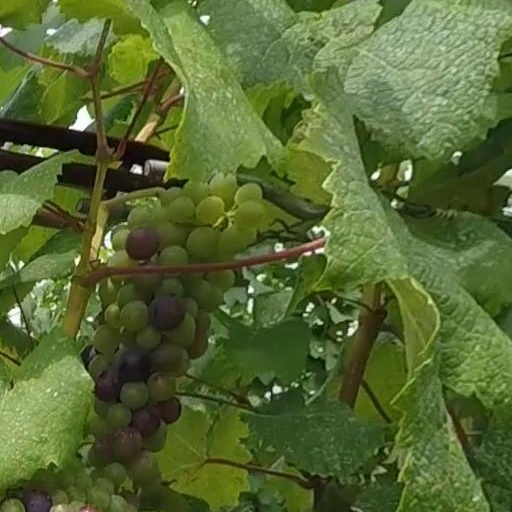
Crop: grape